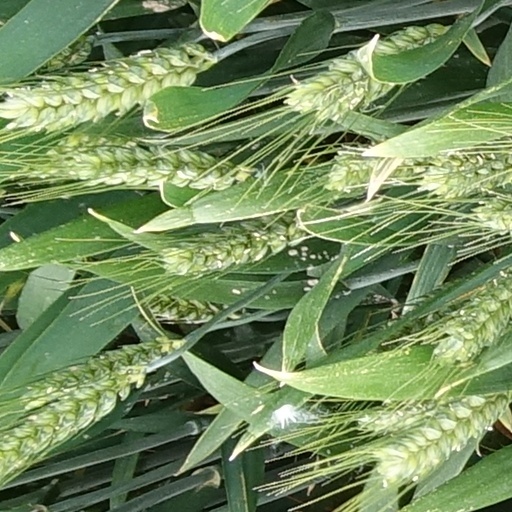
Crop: wheat